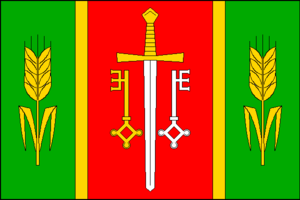
České Lhotice est une commune du district de Chrudim, dans la région de Pardubice, en République tchèque. Sa population s'élevait à 117 habitants en 2019.